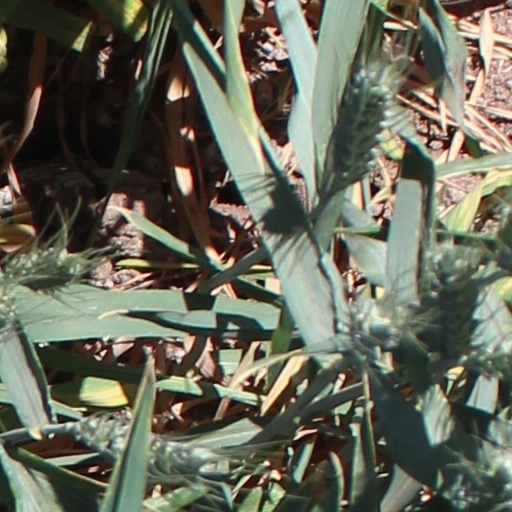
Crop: wheat